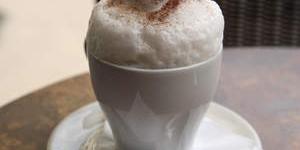
batido de cafe